Tsukinowa-dera

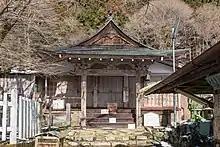
Tsukinowadera

Photographs of Gatsurinji and its statues